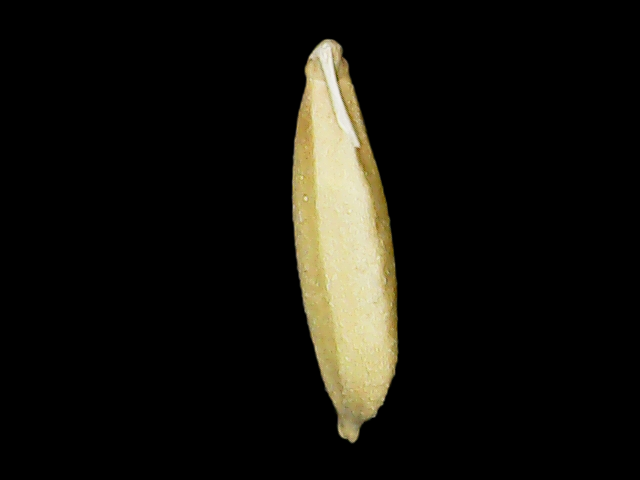
Rice variety: Binadhan07